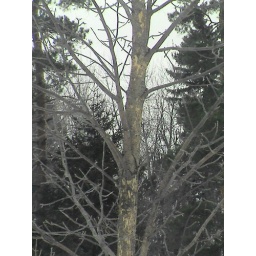
Ash tree zoomed in and photographed from inside upstairs living room window